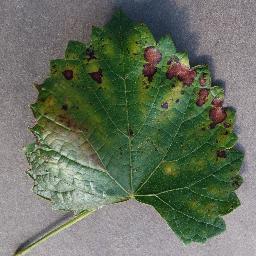
Label: Grape___Esca_(Black_Measles)